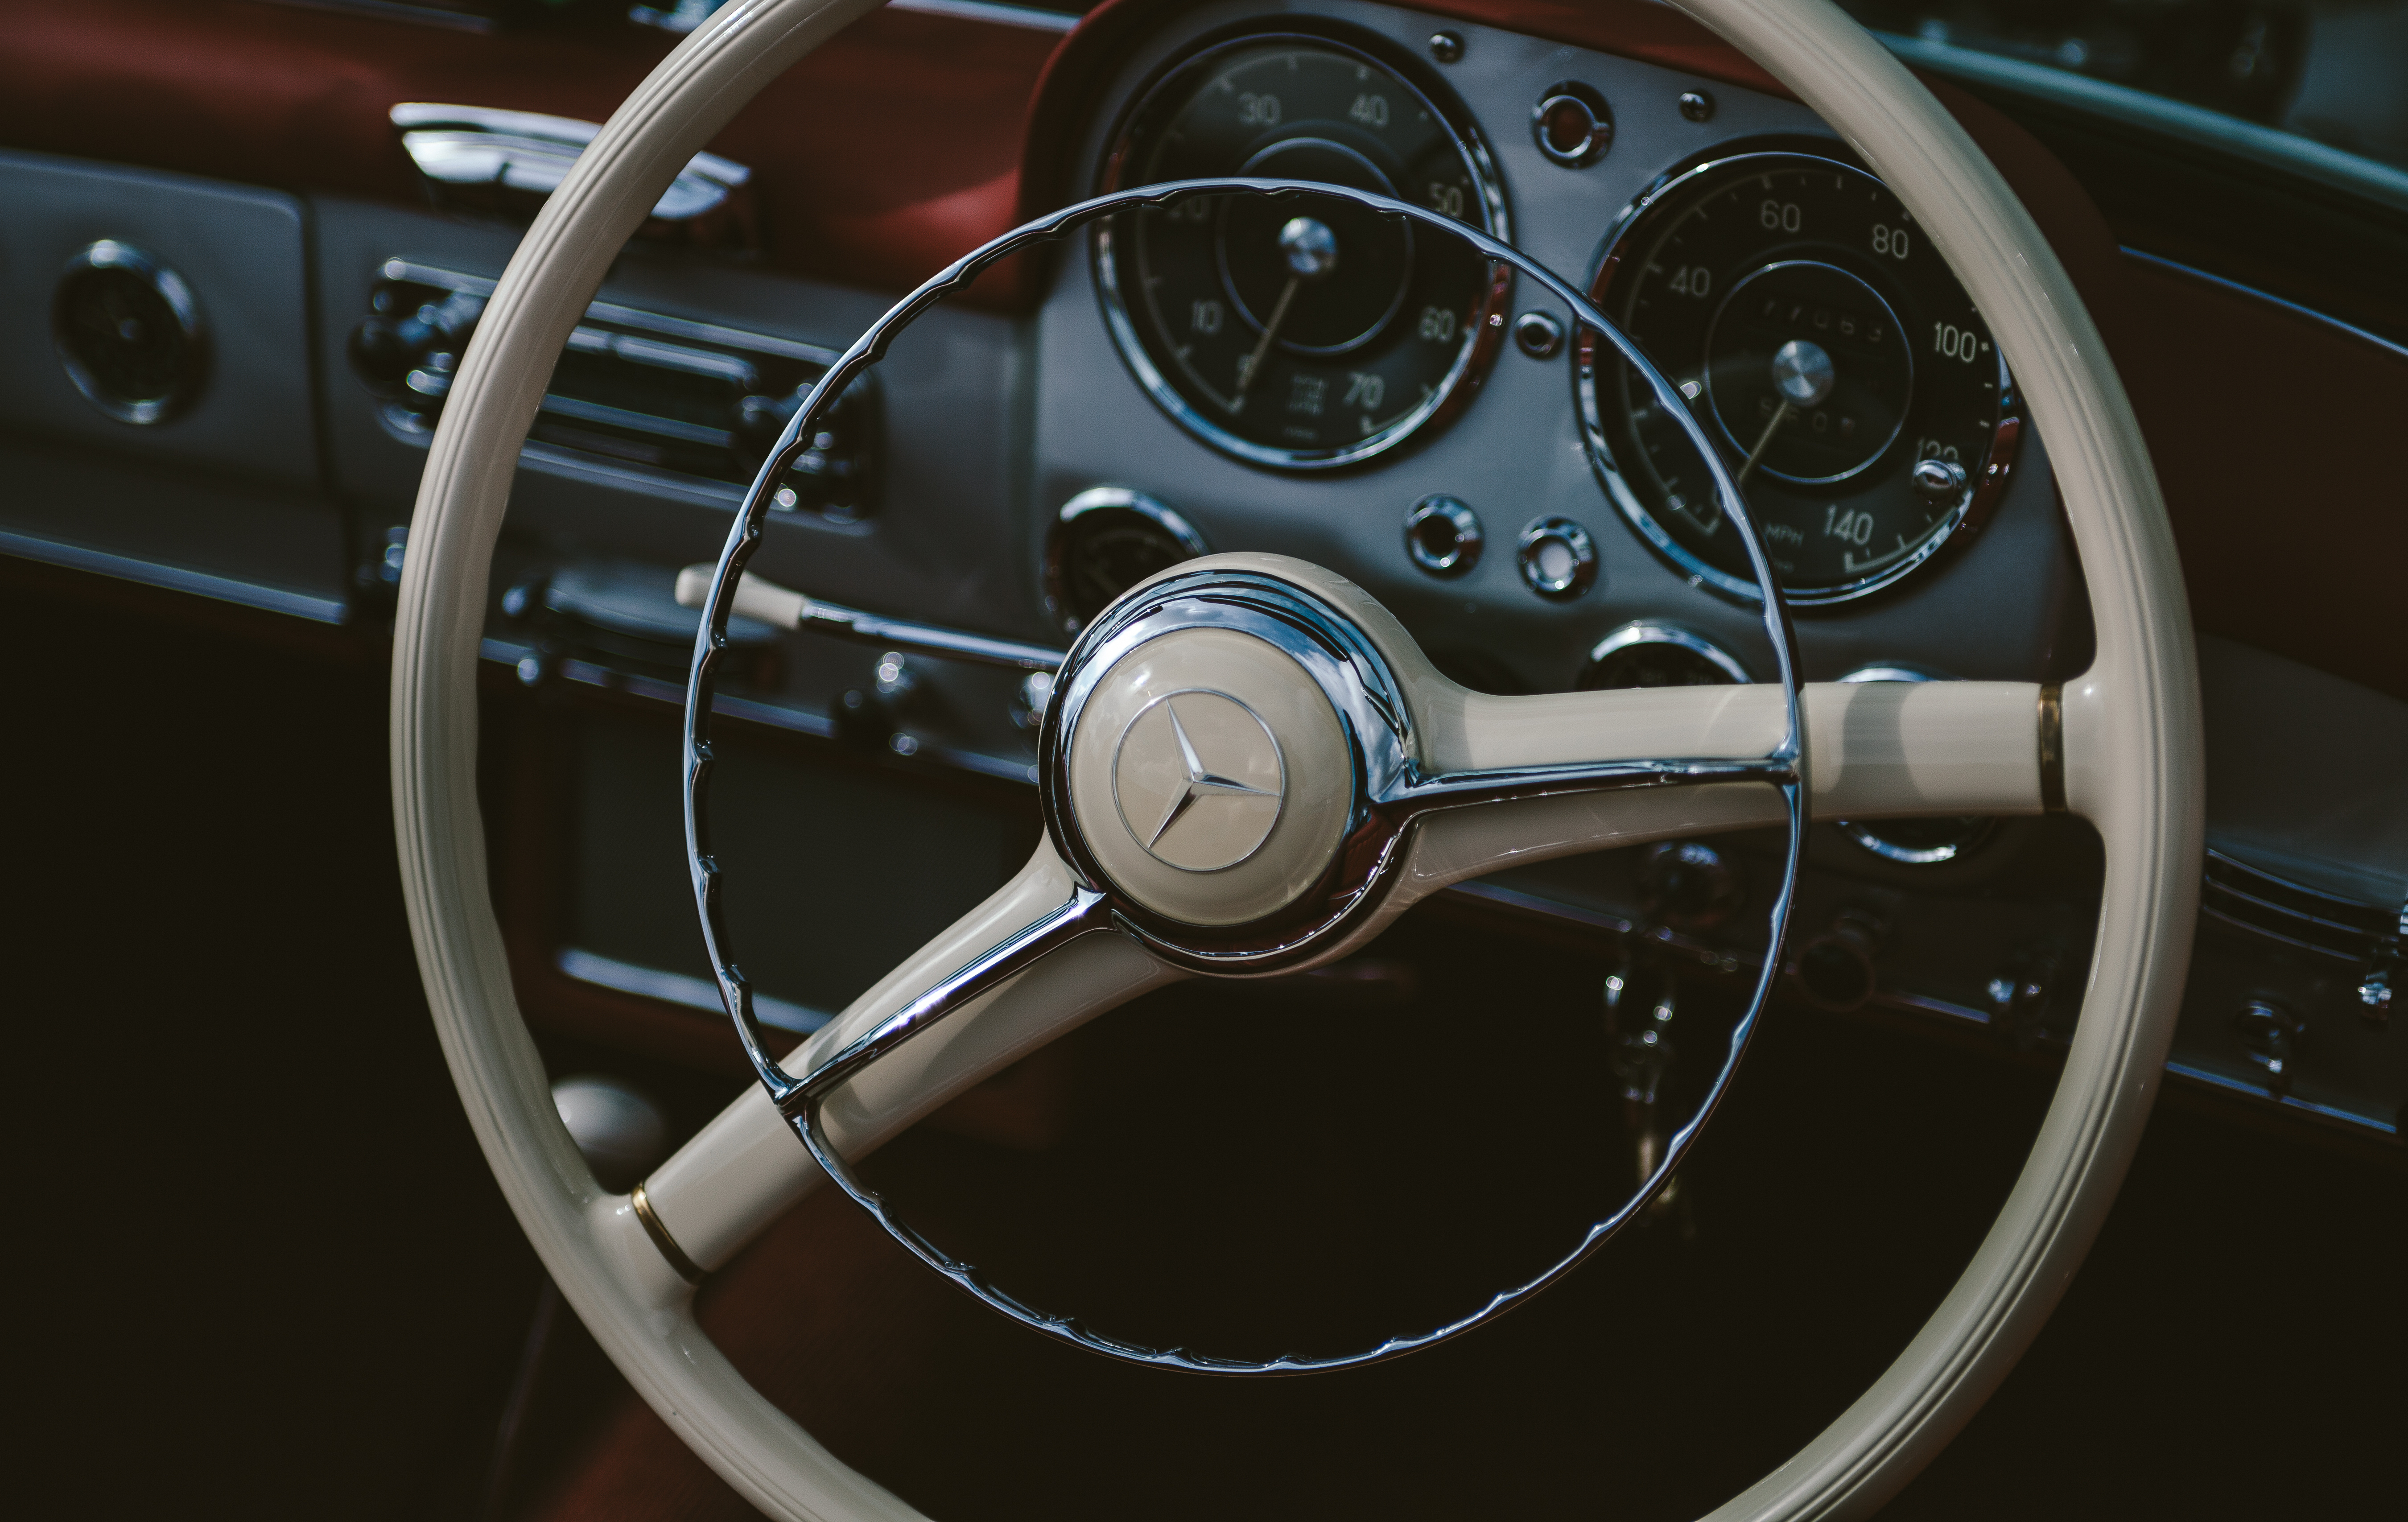
car, vintage, wheel, vehicle, auto, steering wheel, sports car, vintage car, sedan, convertible, mercedes benz, antique car, land vehicle, automobile make, automotive exterior, automotive design, luxury vehicle, performance car, steering part